Describe the emotion expressed in this image:  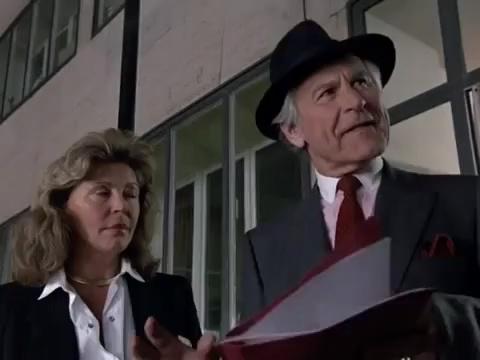
This person displays Pain, valence and arousal with low intensity.